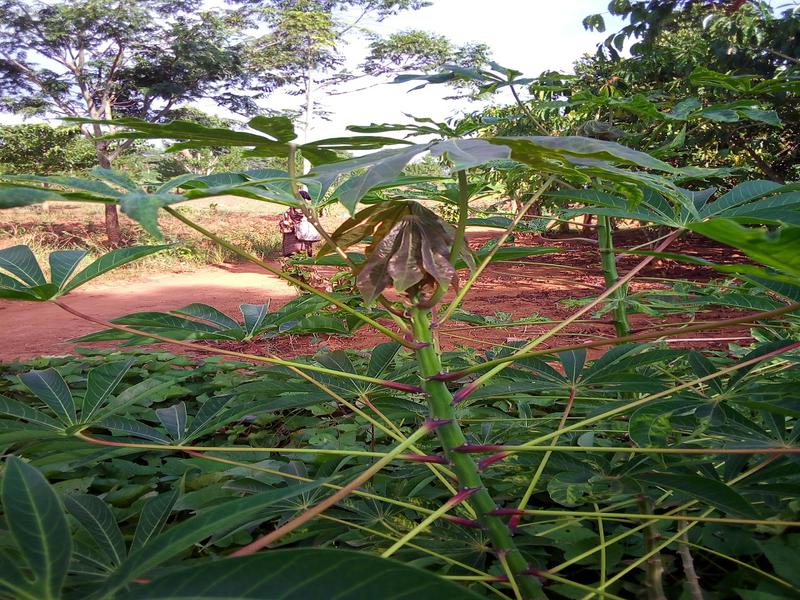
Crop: cassava
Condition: healthy